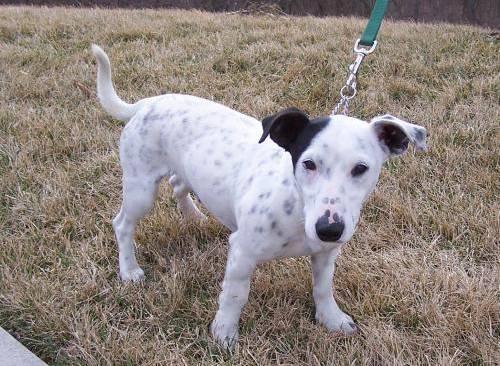
dog